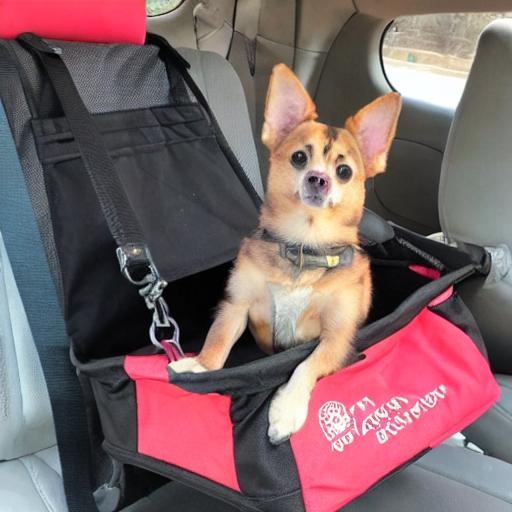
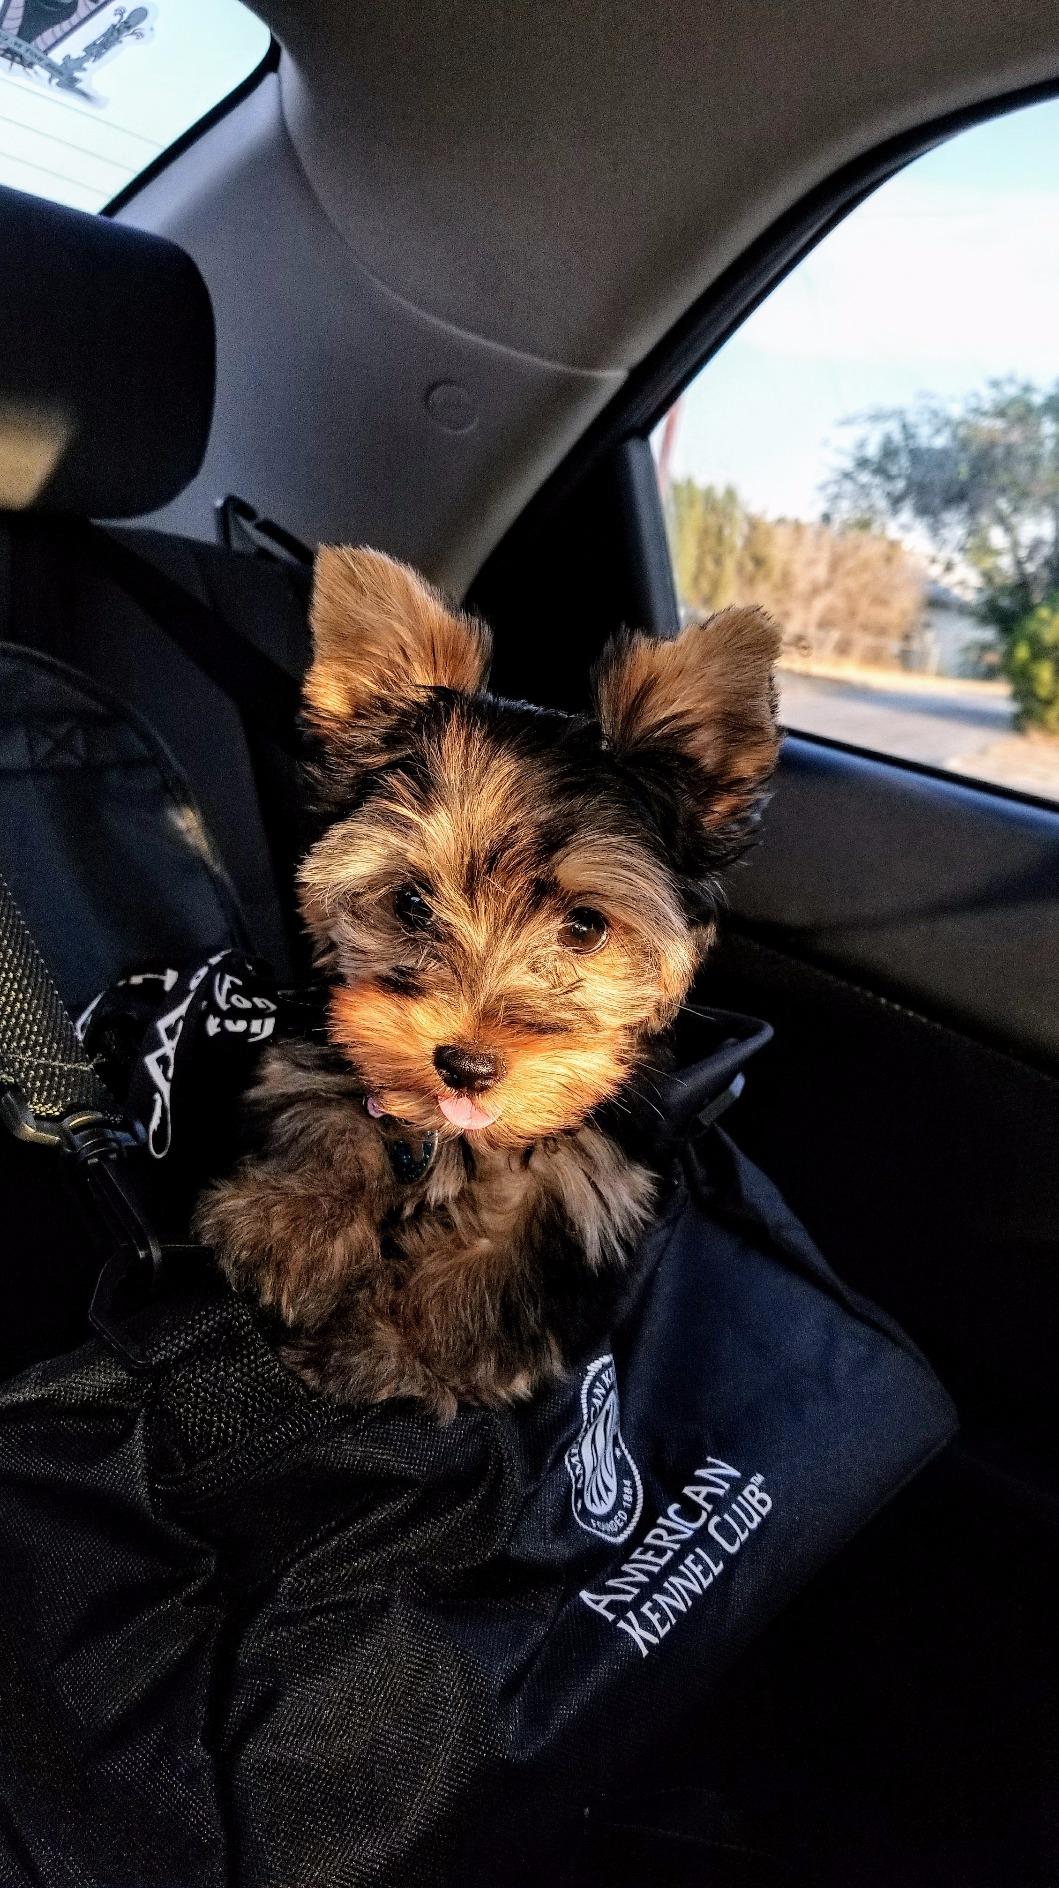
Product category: items_kennel
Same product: no